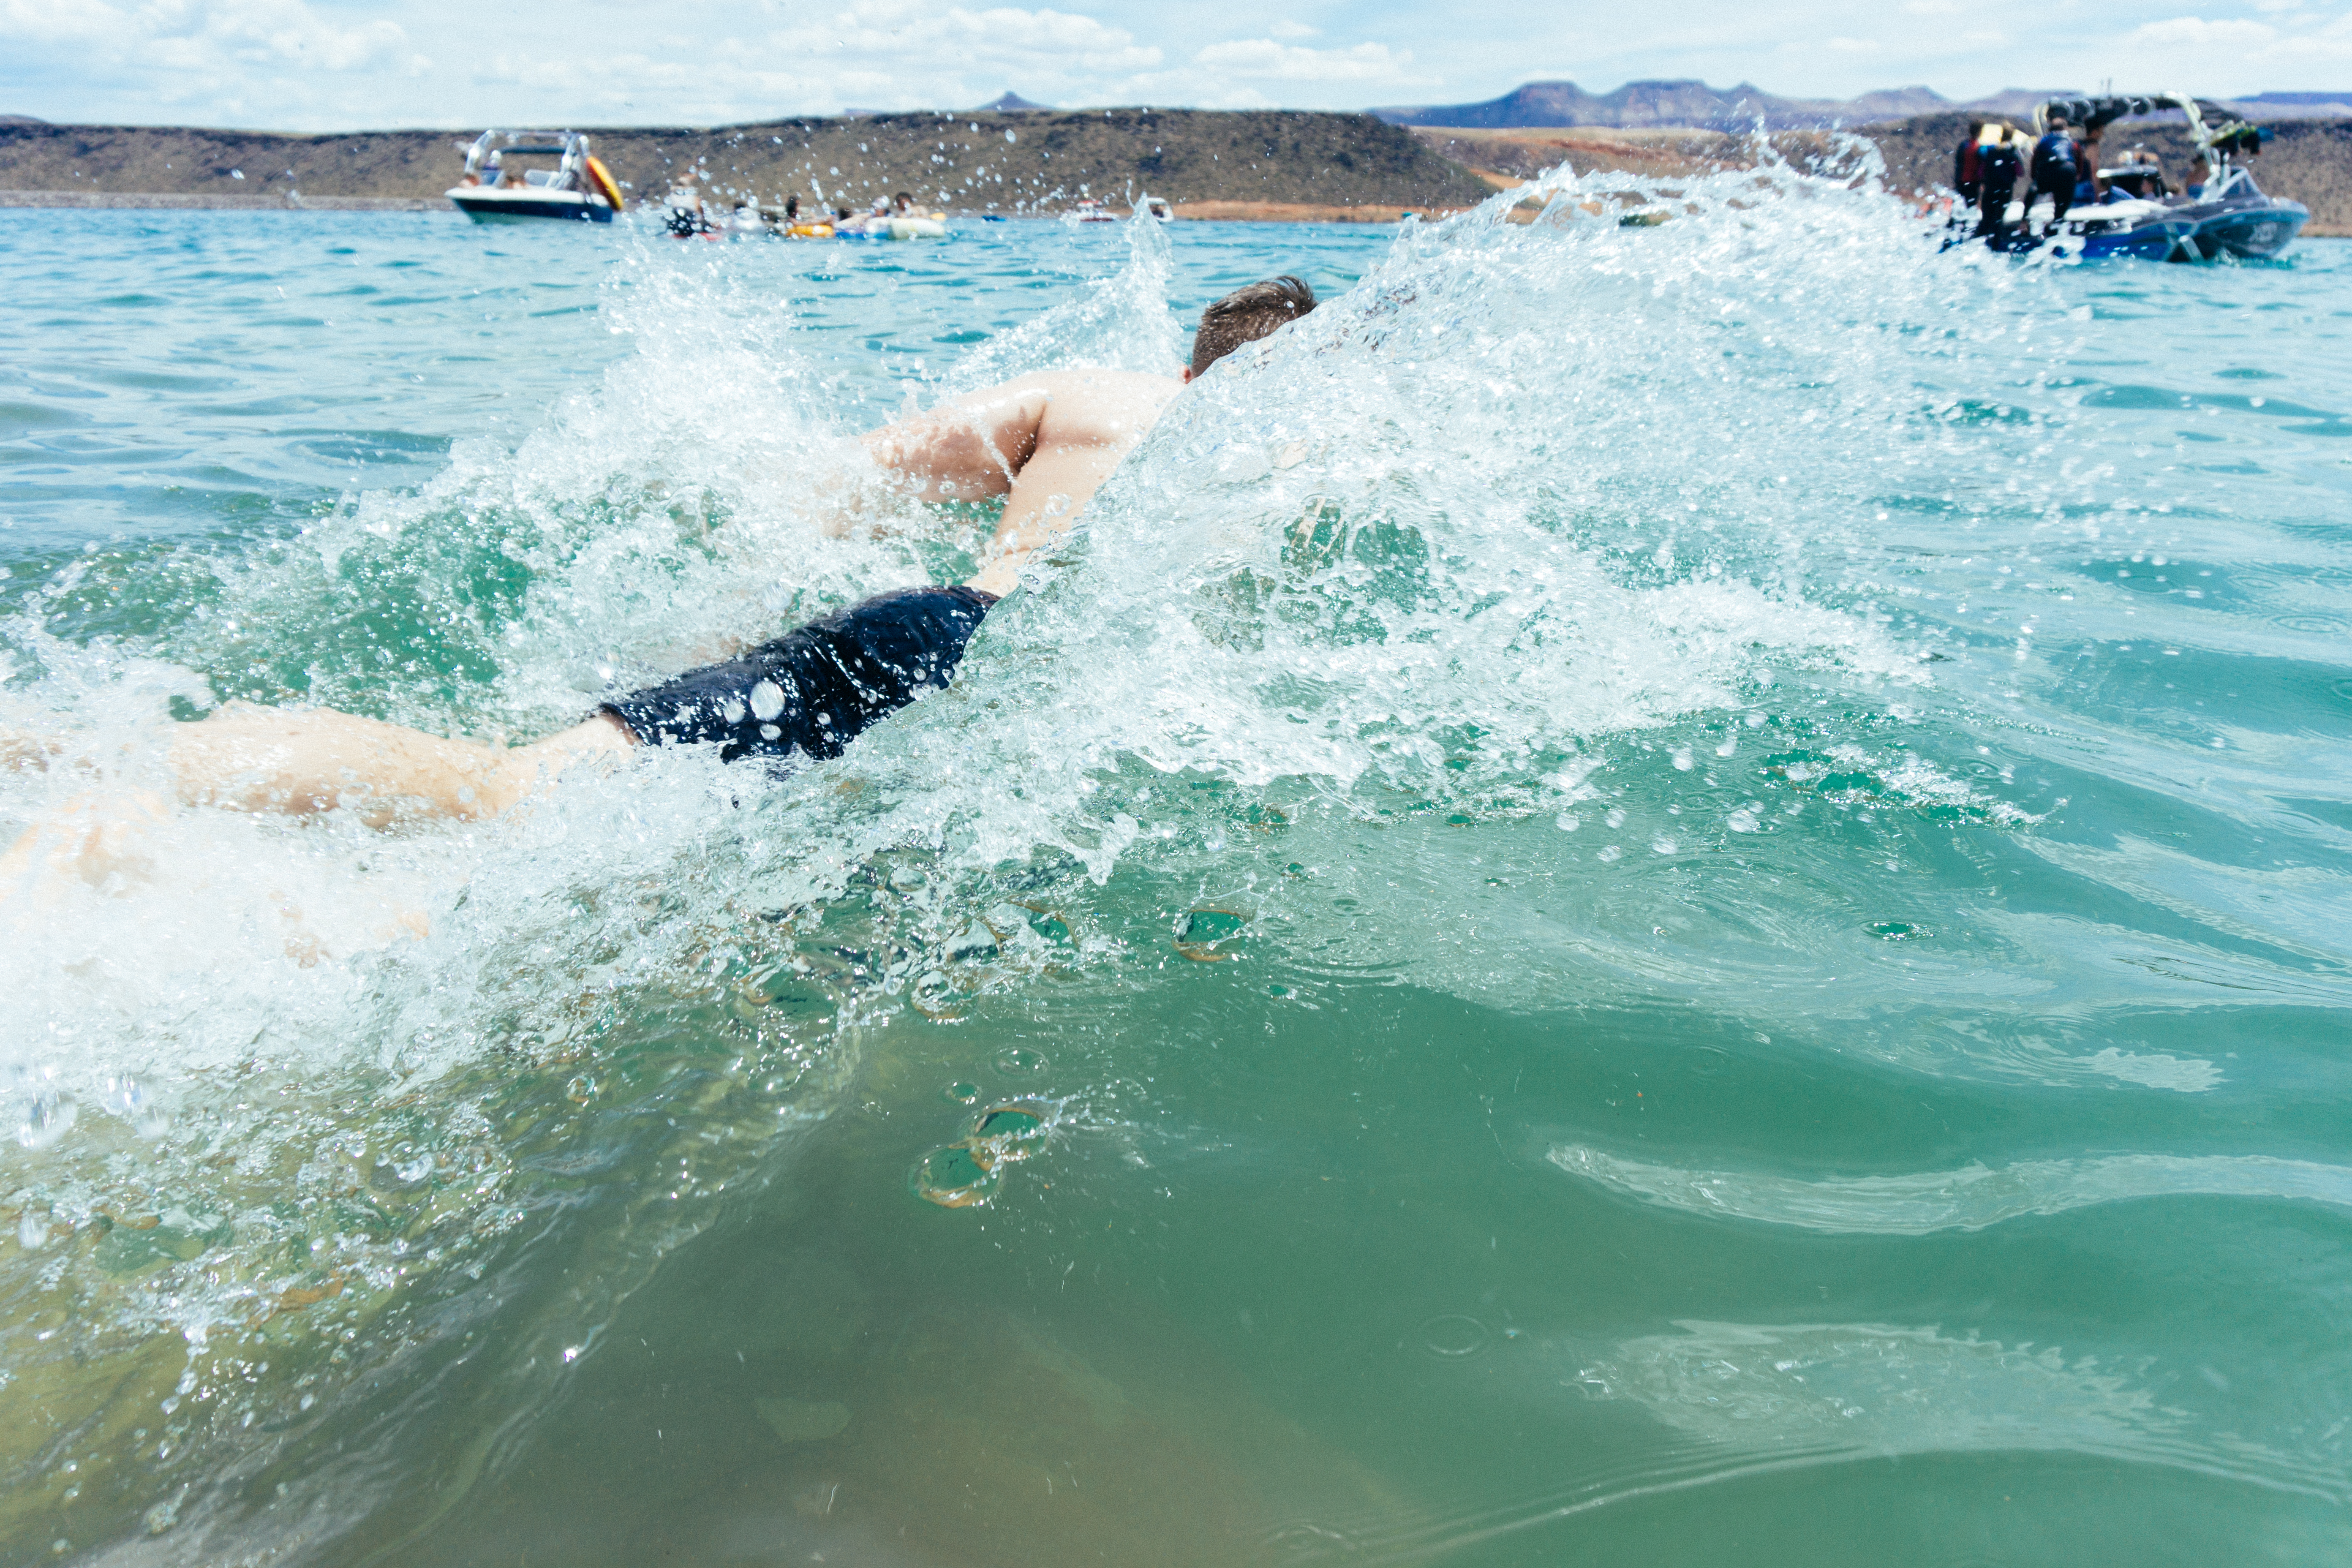
man, beach, sea, coast, water, ocean, person, wave, splash, swimming, body of water, sports, boats, cape, wind wave, surfing equipment and supplies